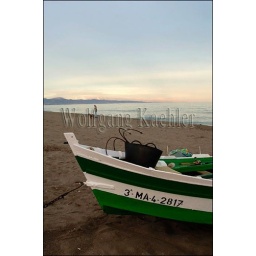
Spain, costa del sol, near malaga, torremolinos, fishing boat on beach